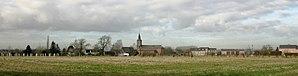
Tignée est une section de la commune belge de Soumagne située en Région wallonne dans la province de Liège.